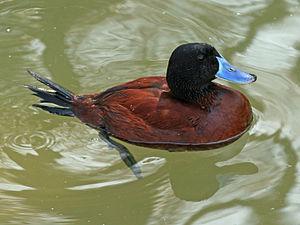
Les Bañados ou marécages du río Atuel sont une vaste zone humide d'Argentine située le long du cours inférieur du río Atuel, en province de Mendoza et surtout sur le territoire de la province de La Pampa, dans les départements de Chical Co et de Chalileo.
L'Érismature ornée est une espèce d'oiseaux de la famille des anatidés qui se rencontre en Amérique du Sud.
La Meseta du lac Strobel, en Patagonie argentine, est un plateau basaltique faisant partie du vaste plateau aride de Patagonie.